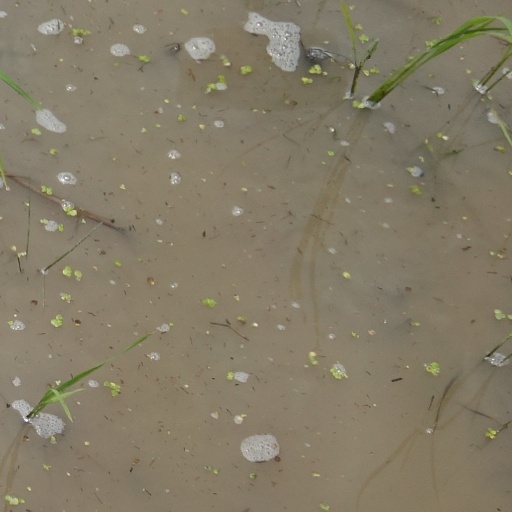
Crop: rice